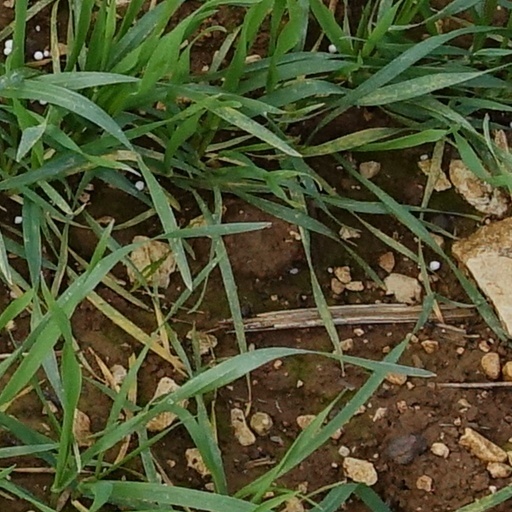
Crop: wheat